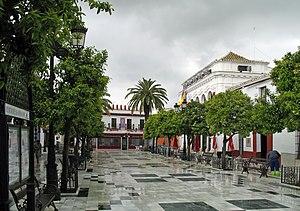
Almonte (province de Huelva, Andalousie, Espagne)
Almonte est une ville d’Espagne, dans la province de Huelva, communauté autonome d’Andalousie.